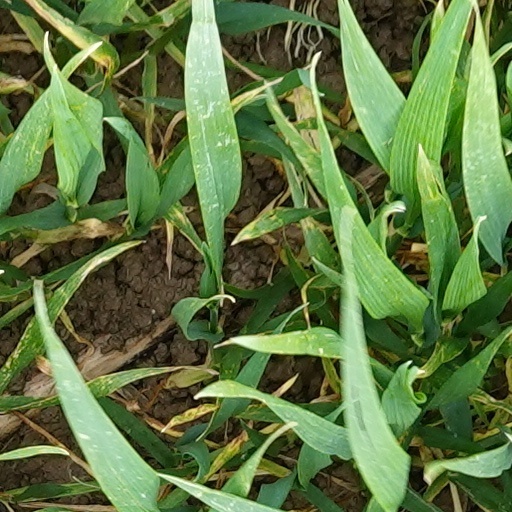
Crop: wheat